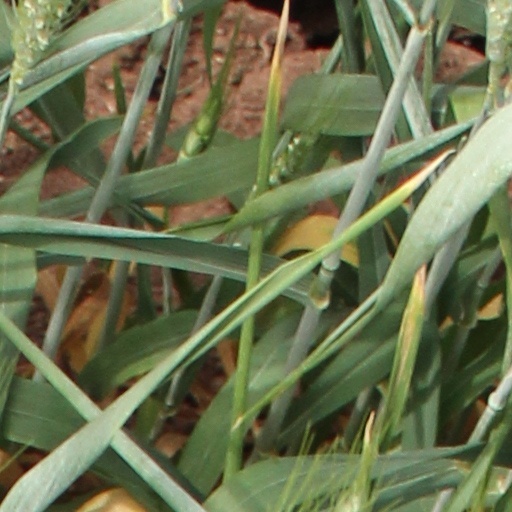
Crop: wheat